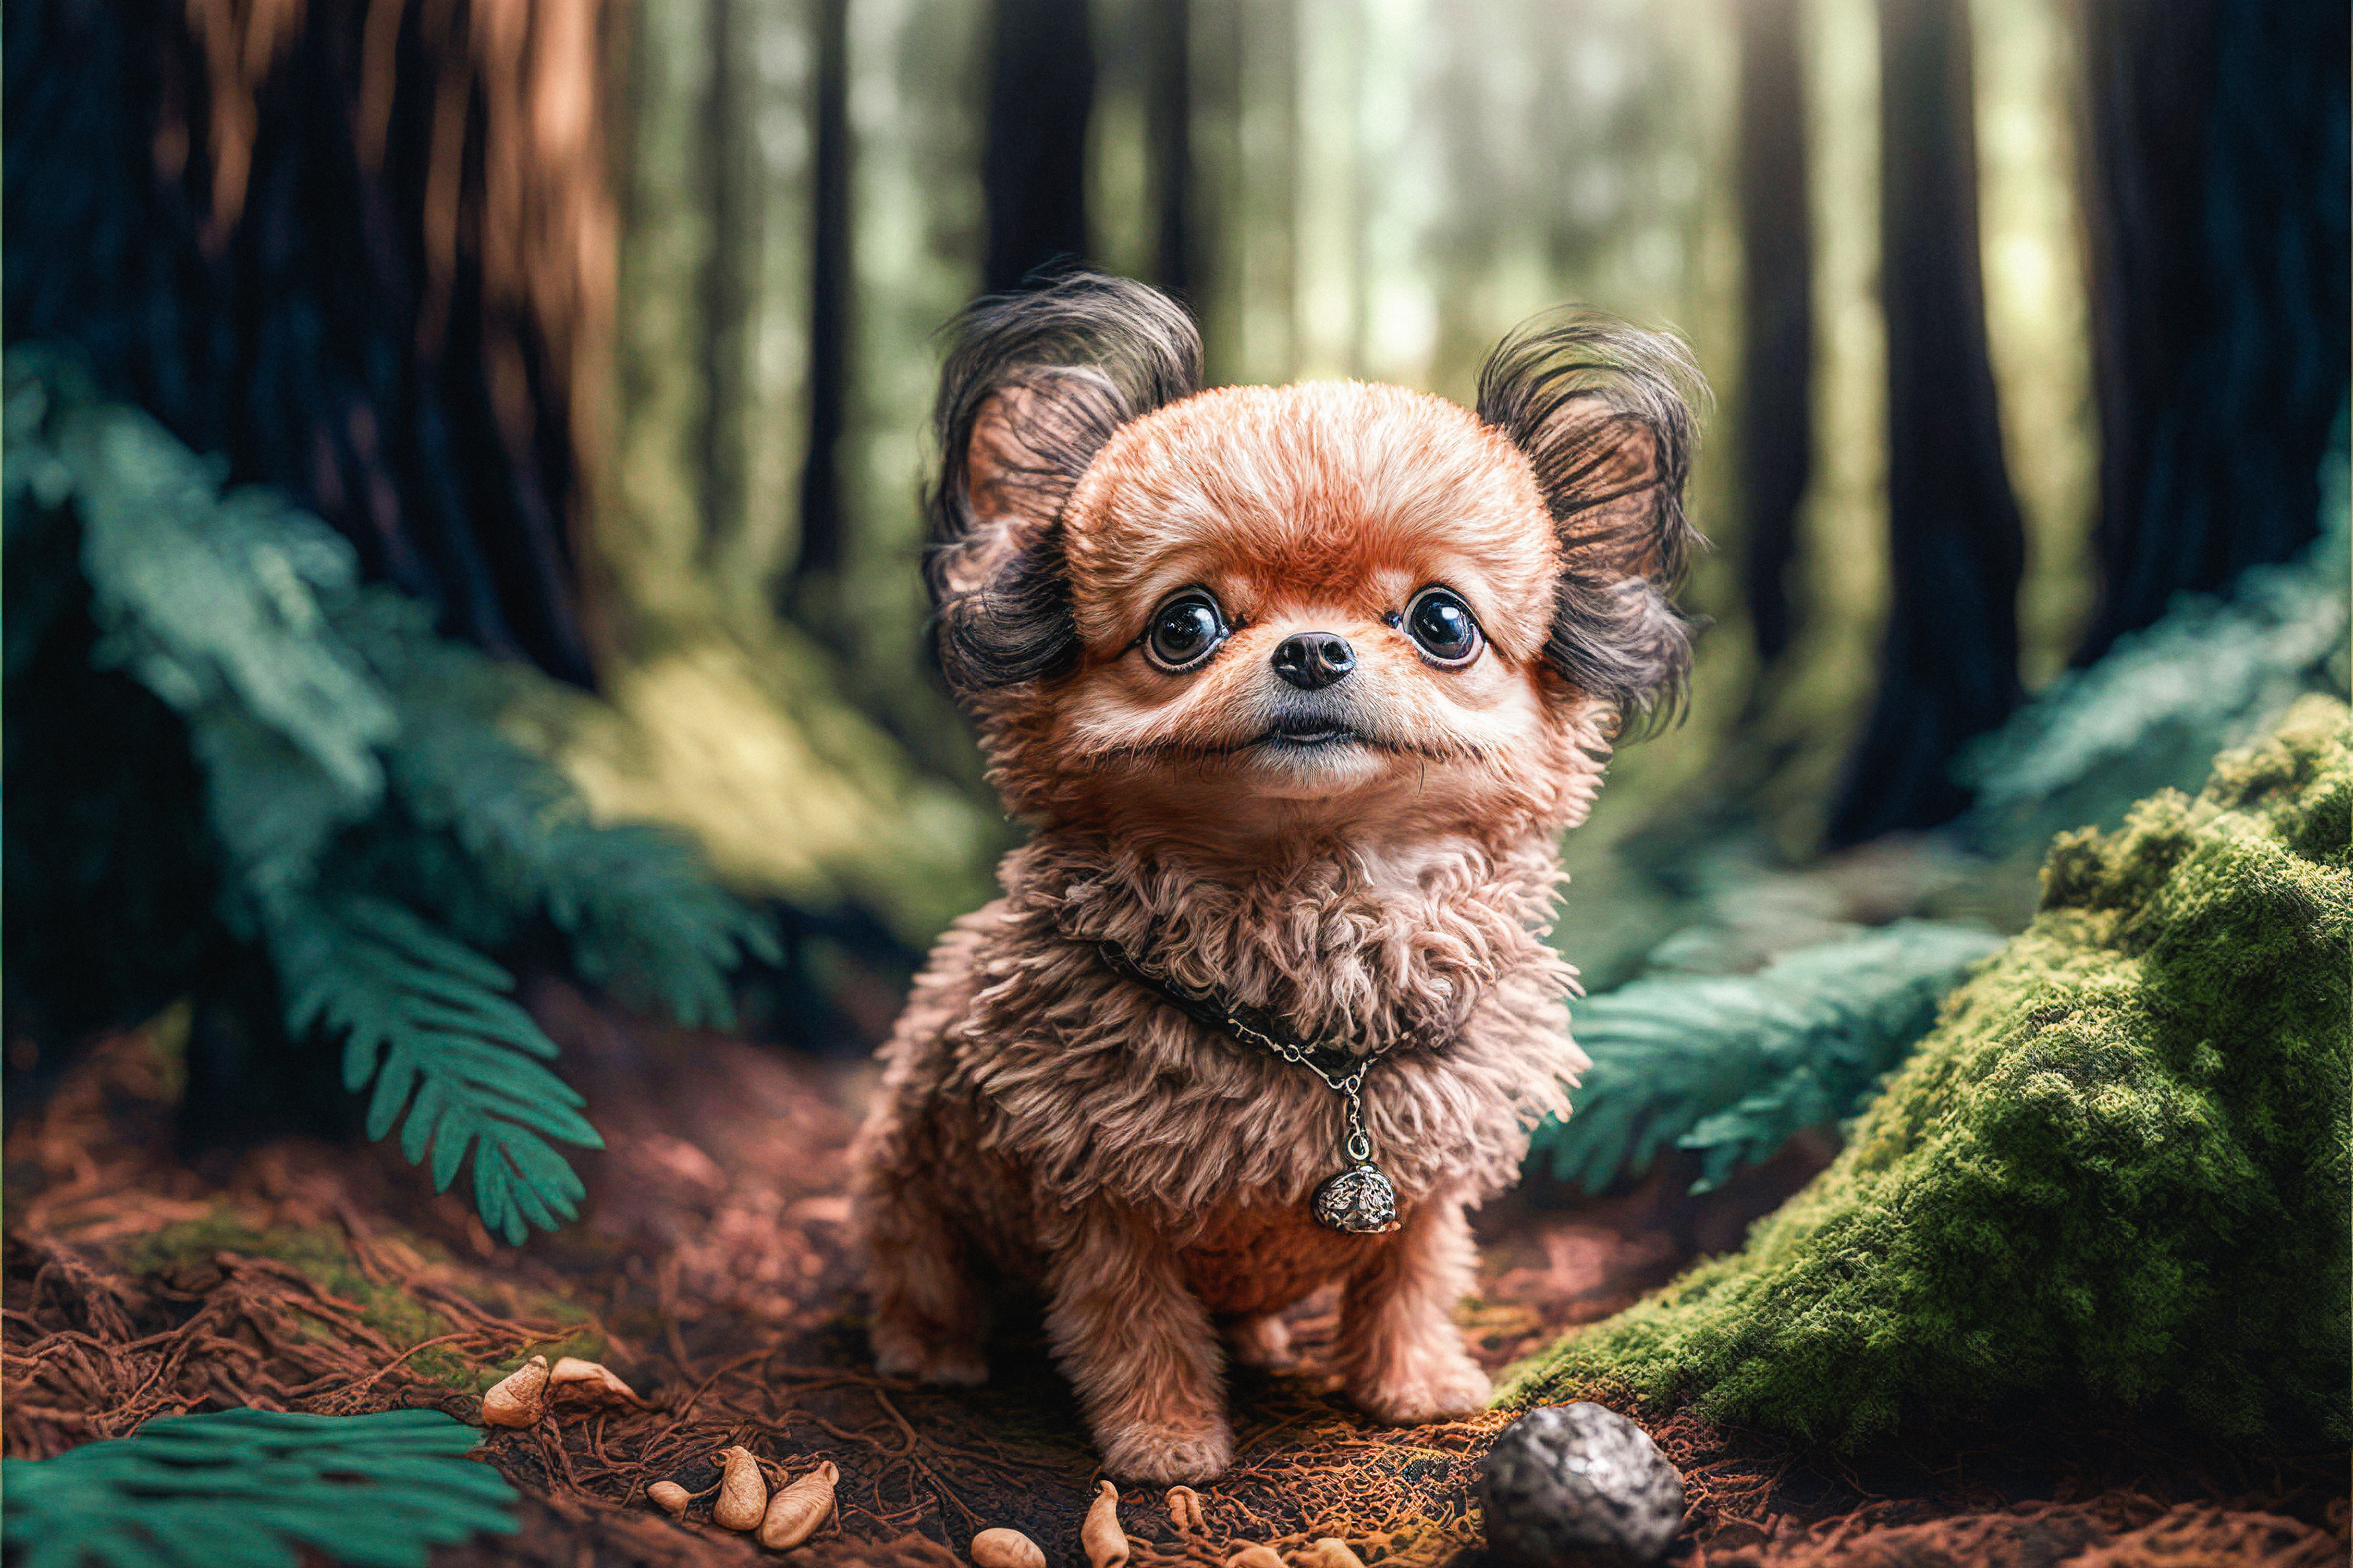
natural, plant, wood, branch, toy, organism, liver, tree, dog breed, grass, fawn, terrestrial plant, whiskers, terrestrial animal, trunk, forest, art, tail, companion dog, wilderness, working animal, soil, canidae, wildlife, fur, jungle, toy dog, sporting group, woodland, macro photography, natural landscape, portrait photography, rock, figurine, fictional character